Browns Lane plant

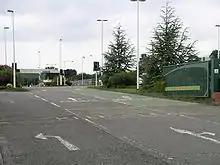
Browns Lane plant from the main gate on Coundon Wedge Drive

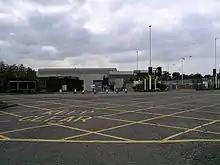
Browns Lane plant

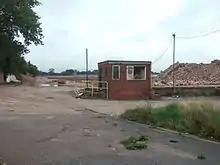
Browns Lane plant demolished

The Browns Lane plant in Coventry, England was built as a Second World War shadow factory run by the Daimler Company. In 1951 it was leased by Jaguar Cars and remained the company's home until 2005. It was the site of all Jaguar production until 1998, when production of the Jaguar S-Type commenced at Castle Bromwich Assembly in Birmingham, which first produced Jaguar cars in 1977. It was also the firm's corporate headquarters and the home of the Jaguar Daimler Heritage Trust.